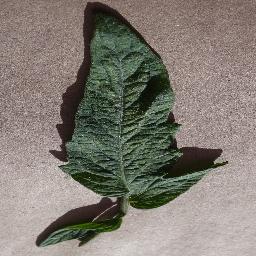
Label: Tomato___Spider_mites Two-spotted_spider_mite